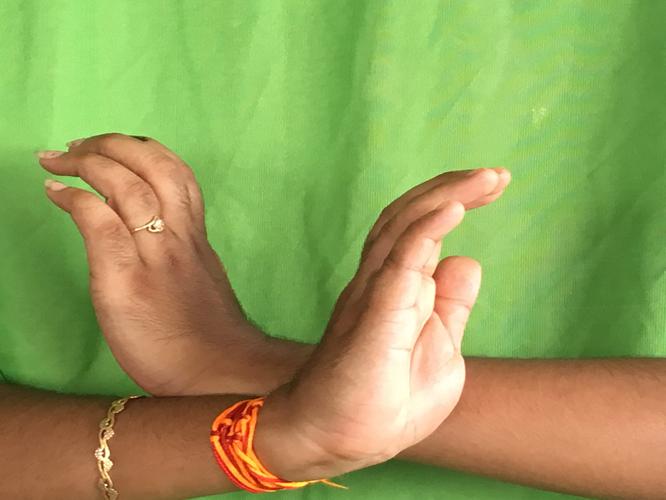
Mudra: Nagabandha
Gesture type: double_hand